Park Lane railway goods station

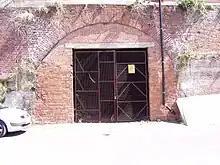
All that remains is the Wapping Tunnel's portal at Kings Dock Road

Park Lane was the world's first goods terminus on the Liverpool and Manchester Railway serving the south end Liverpool Docks. The station was opened in 1830. Its initial name was Wapping Station. The goods station was accessed from Edge Hill rail junction in the east of the city via the long Wapping Tunnel.